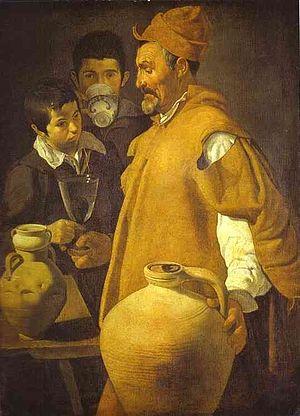
Le Porteur d'eau de Séville est l'une des principales œuvres de jeunesse de Diego Vélasquez, peinte durant ses dernières années à Séville. C'est une huile sur toile conservée au musée de Wellington, dans le palais londonien de Apsley House. Elle a été offerte par Ferdinand VII d'Espagne au général Arthur Wellesley en reconnaissance de l'aide britannique à la libération de l'Espagne de l'empire napoléonien.